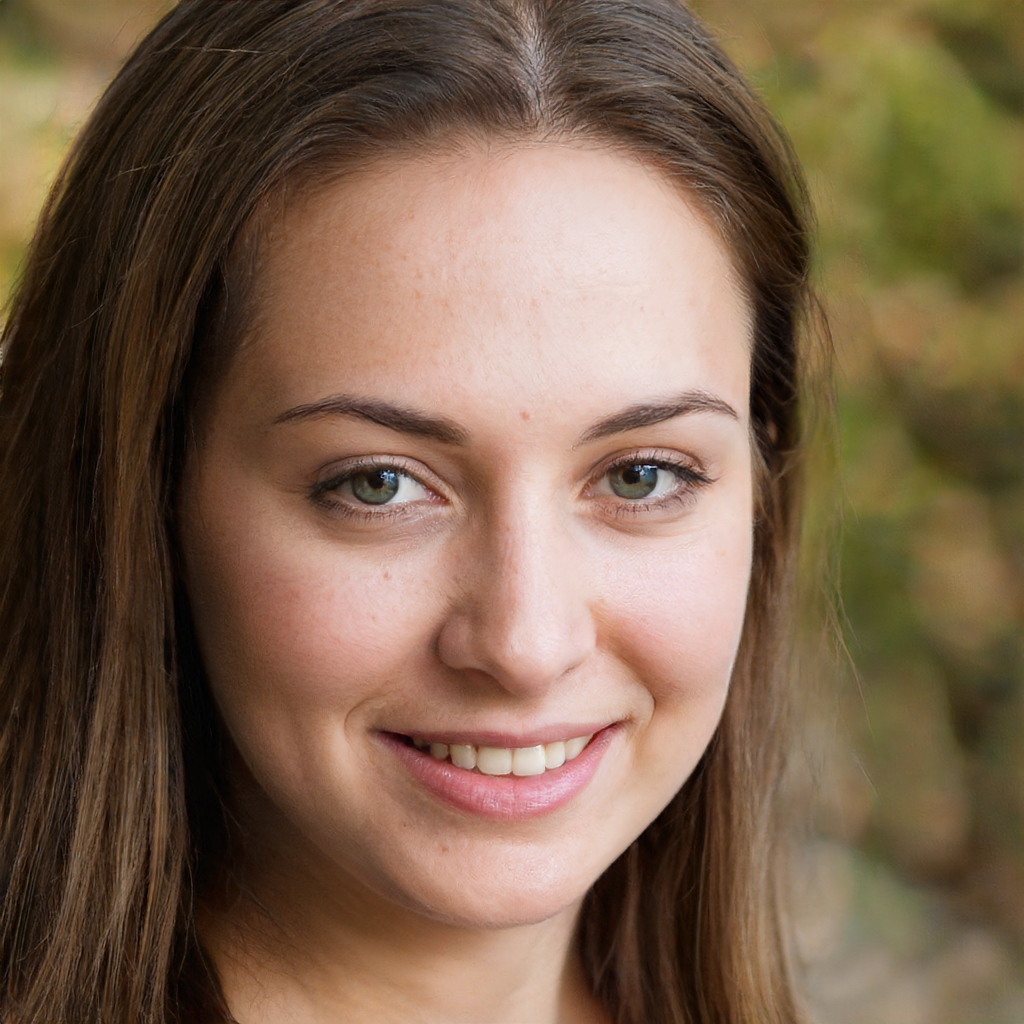
Gender: Female